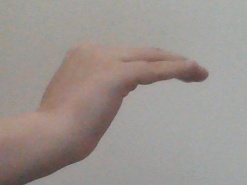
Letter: haa